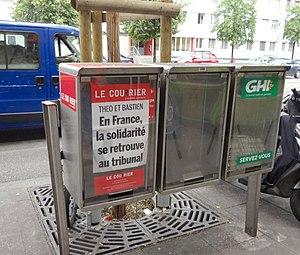
Groupe de trois cassettes pour la vente de journaux, à la route des Acacias, Genève, Le Courrier (payant), 20 Minutes (gratuit) et Genève Home Informations (GHI) (gratuit). Manchette du Courrier de Genève
Le Courrier est un quotidien suisse de langue française édité à Genève. Son titre est Courrier de Genève jusqu’en 1948. Il affiche le slogan « L'essentiel autrement », adoptant une ligne socio-politique claire : humaniste et progressiste.